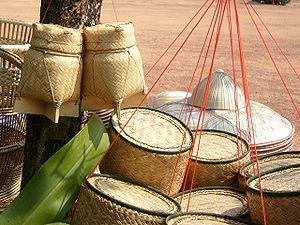
Chacun en occident connaît les objets artisanaux thaïlandais, expression fidèle de la vie culturelle d’un peuple. Ils montrent les coutumes et les goûts de la majorité de ce peuple plutôt que ceux d’un petit groupe ou d’une élite cultivée.
Le riz gluant, riz glutineux, riz collant ou riz doux, est une variété de riz produite et consommée en Asie. Il y est cultivé depuis près de 4 000 ans. Le riz gluant se caractérise par sa teneur nulle en amylose et par sa teneur élevée en amylopectine, qui sont les deux composants de l'amidon. L'amylopectine est à l'origine du caractère collant du riz gluant. Ce riz ne contient pas de gluten alimentaire et convient donc aux régimes sans gluten.
La cuisine thaïlandaise, bien que semblable en certains points avec celle de ses voisins chinois, indiens et birmans, se démarque par des saveurs et ingrédients originaux : curry, menthe, citronnelle, coriandre, basilic rouge. Pimentée à l'excès pour le palais occidental et presque toujours accompagnée de nuoc mam, elle rencontre un succès international croissant. Voici donc une liste des ingrédients utilisés en cuisine thaïlandaise.